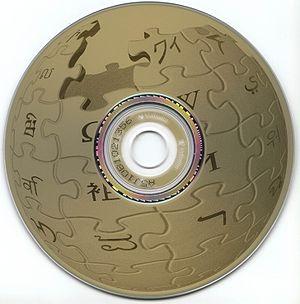
LightScribe est une technique intégrée dans un graveur de disque optique qui offre aussi bien au grand public qu'aux professionnels un moyen d'obtenir des étiquettes sur des CD et DVD spécifiques directement à partir du graveur. Ceci évite l'achat d'une imprimante à CD.